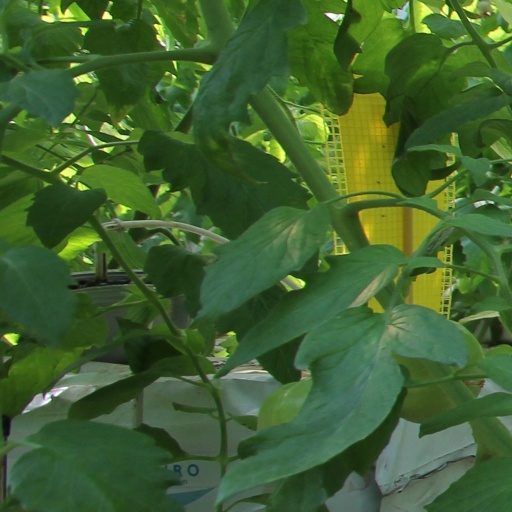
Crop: tomato